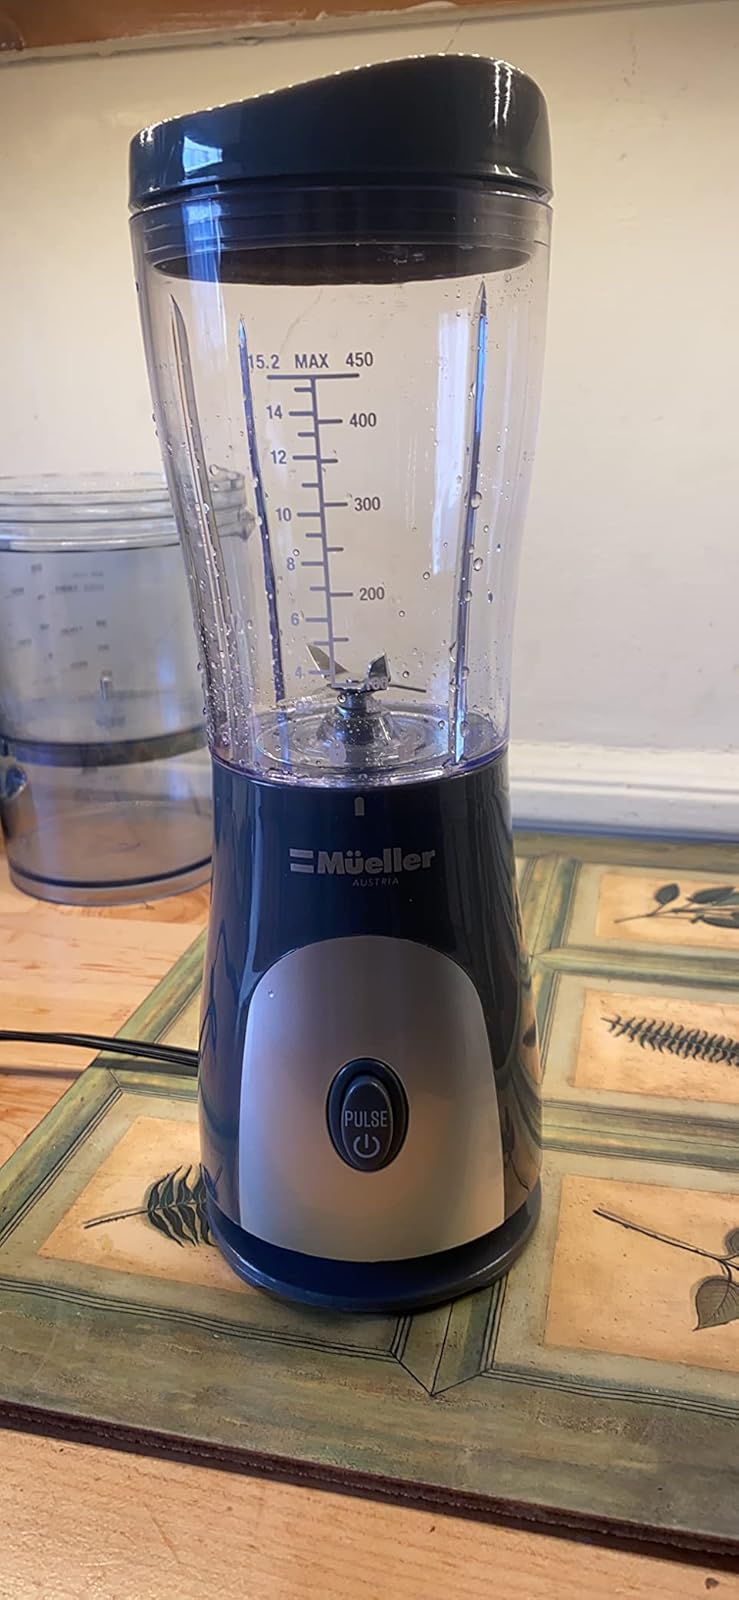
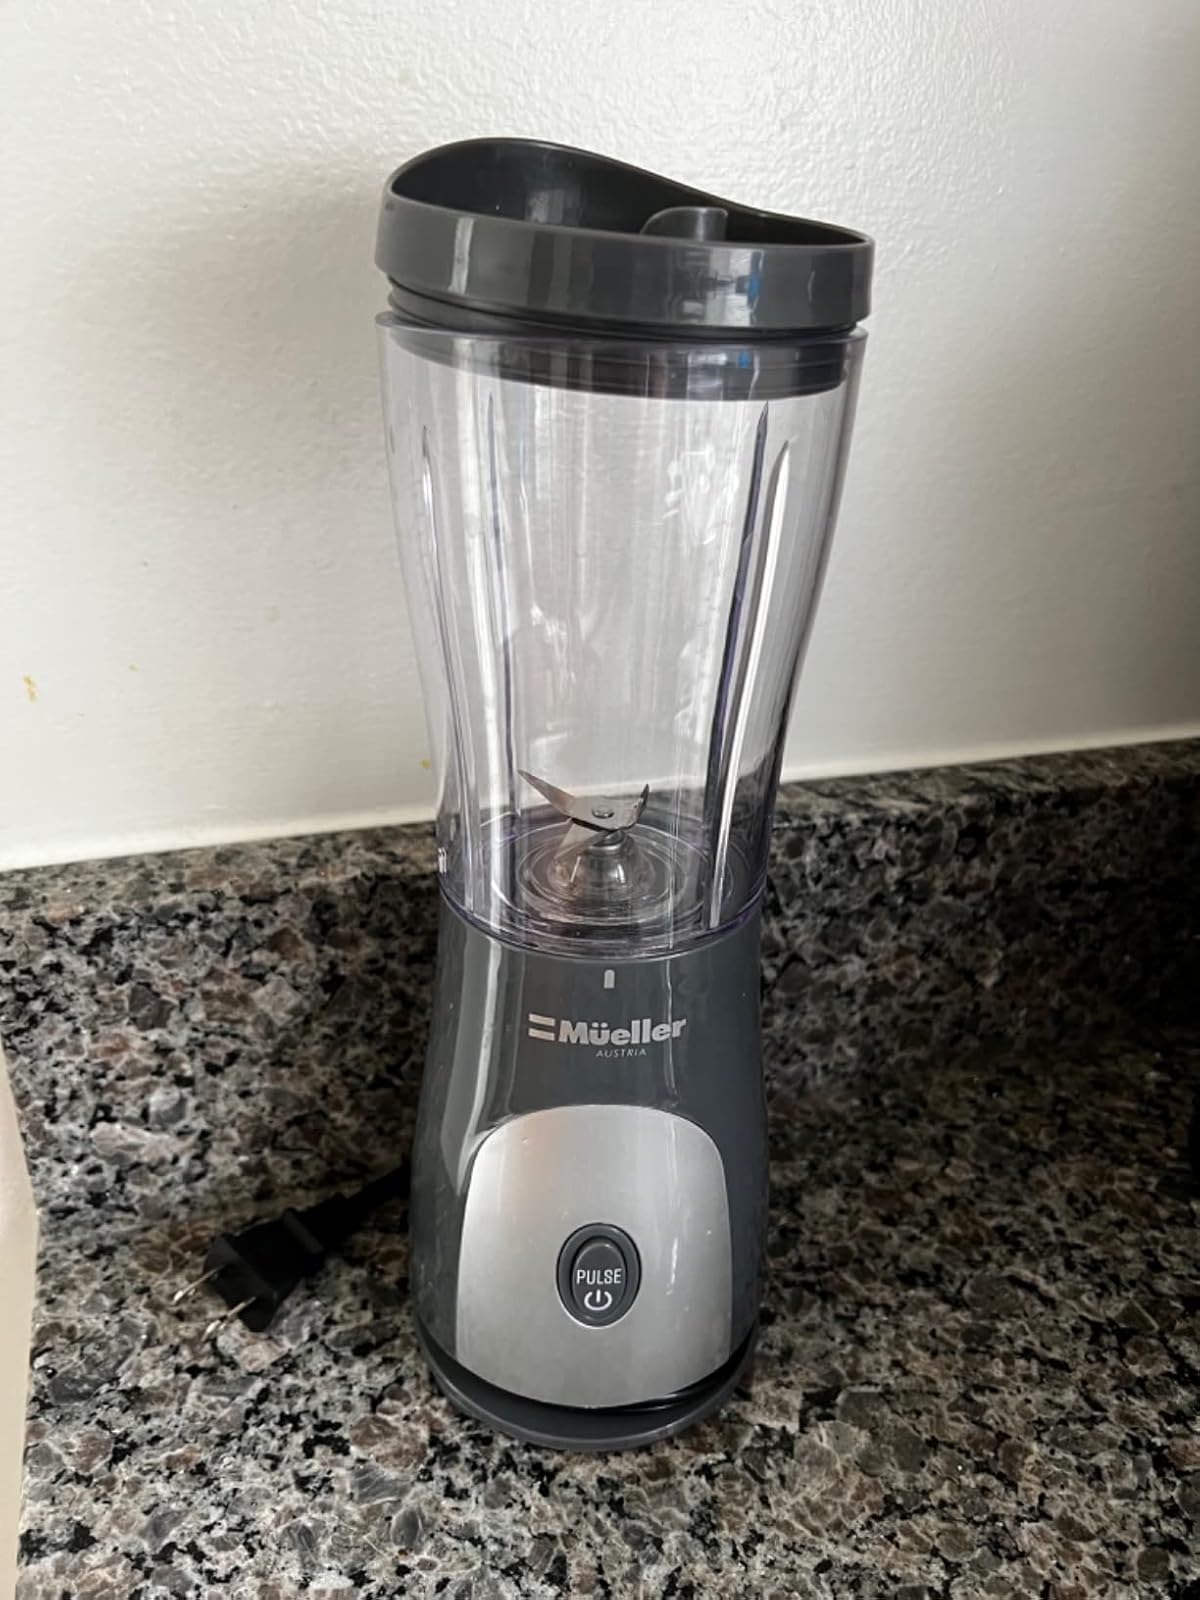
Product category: items_blender
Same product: yes